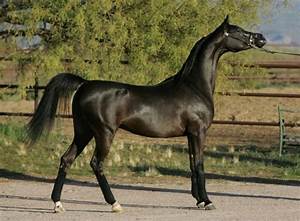
Label: cavallo